Busto Arsizio

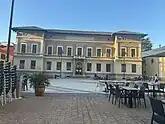
Credito Varesino Bank in Busto Arsizio

This is today's Piazza Vittorio Emanuele II. It owes its name to the presence of the still existing Marliani-Cicogna Palace, once the residence of the Counts of Busto Arsizio of the Marliani family.